Nullification crisis

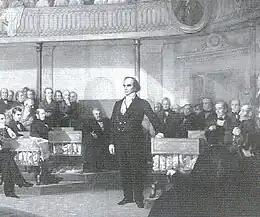
"Webster Replying to Hayne" by George P.A. Healy

Historian Avery Craven argues that, for the most part, the debate from 1828 to 1832 was a local South Carolina affair. The state's leaders were not united and the sides were roughly equal. The western part of the state and a faction in Charleston, led by Joel Poinsett and Thomas Smith Grimké, remained loyal to the Union. Only in small part was the conflict between "a National North against a States'-right South".